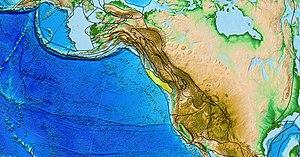
Wrangellia est un terrane et une grande province magmatique en Amérique du Nord. Cette région forme une bande d'une longueur de 2300 km en bordure du Pacifique, de la partie centre de l'Alaska, à l'ouest de Yukon, jusqu'au sud de la côte de la Colombie-Britannique au Canada. Selon certains chercheurs Wrangellia s'étend plus loin encore vers le sud jusqu'à l'Oregon mais cette opinion est minoritaire.